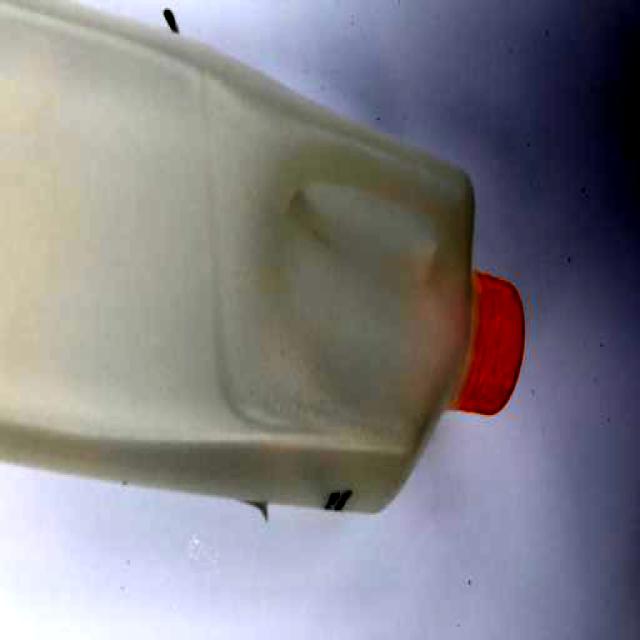
Label: Plastic